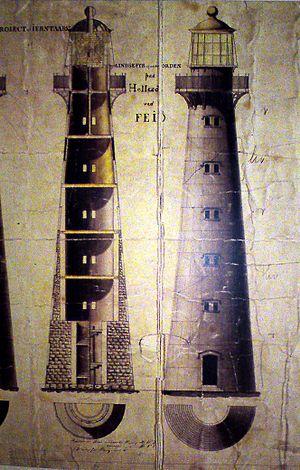
Le phare d'Hellisøy est un phare côtier situé dans la commune de Fedje, dans le comté de Vestland. Il est géré par l'administration côtière norvégienne.